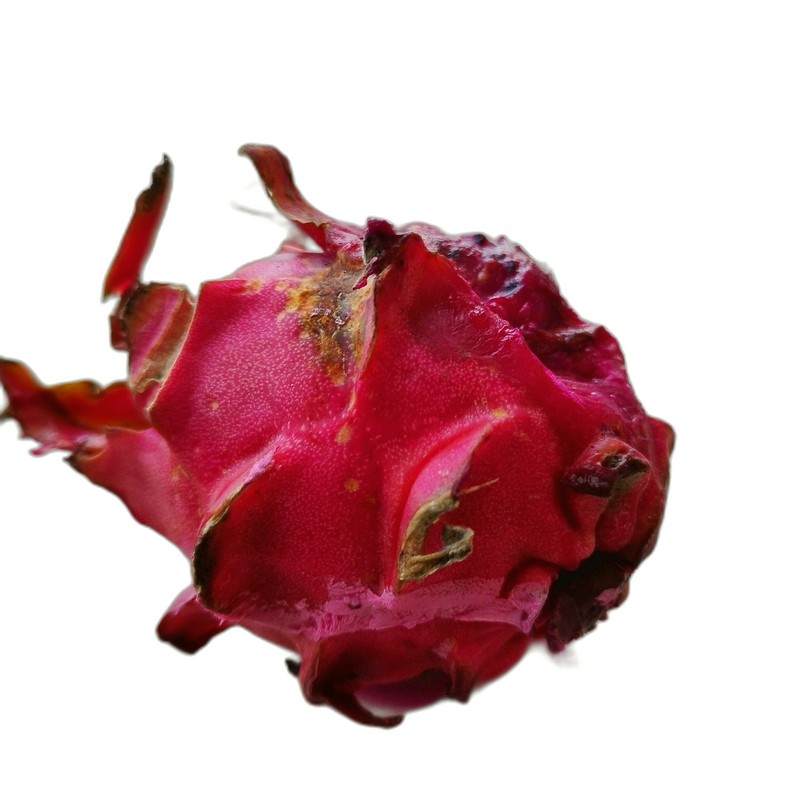
Label: Defect Dragon Fruit